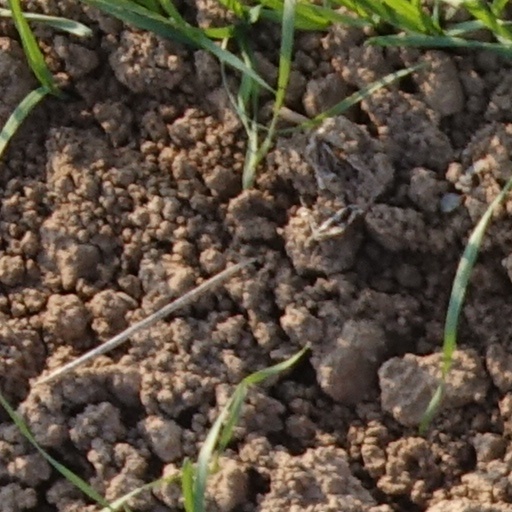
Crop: wheat